François Bunel the Younger

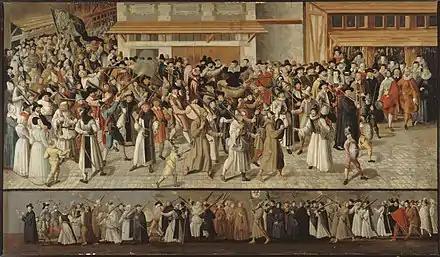
"Procession of the League at the Île de la Cité", now at the Carnavalet Museum.

François Bunel, a French historical painter, flourished at Blois in 1550. He was a distinguished artist, who painted many religious subjects for churches.